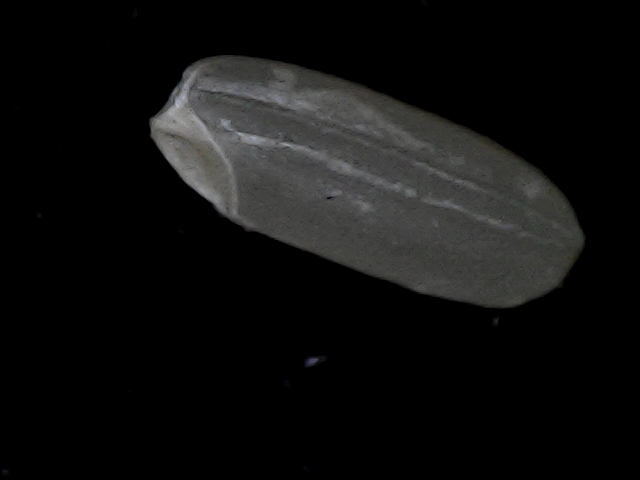
Rice variety: BD95